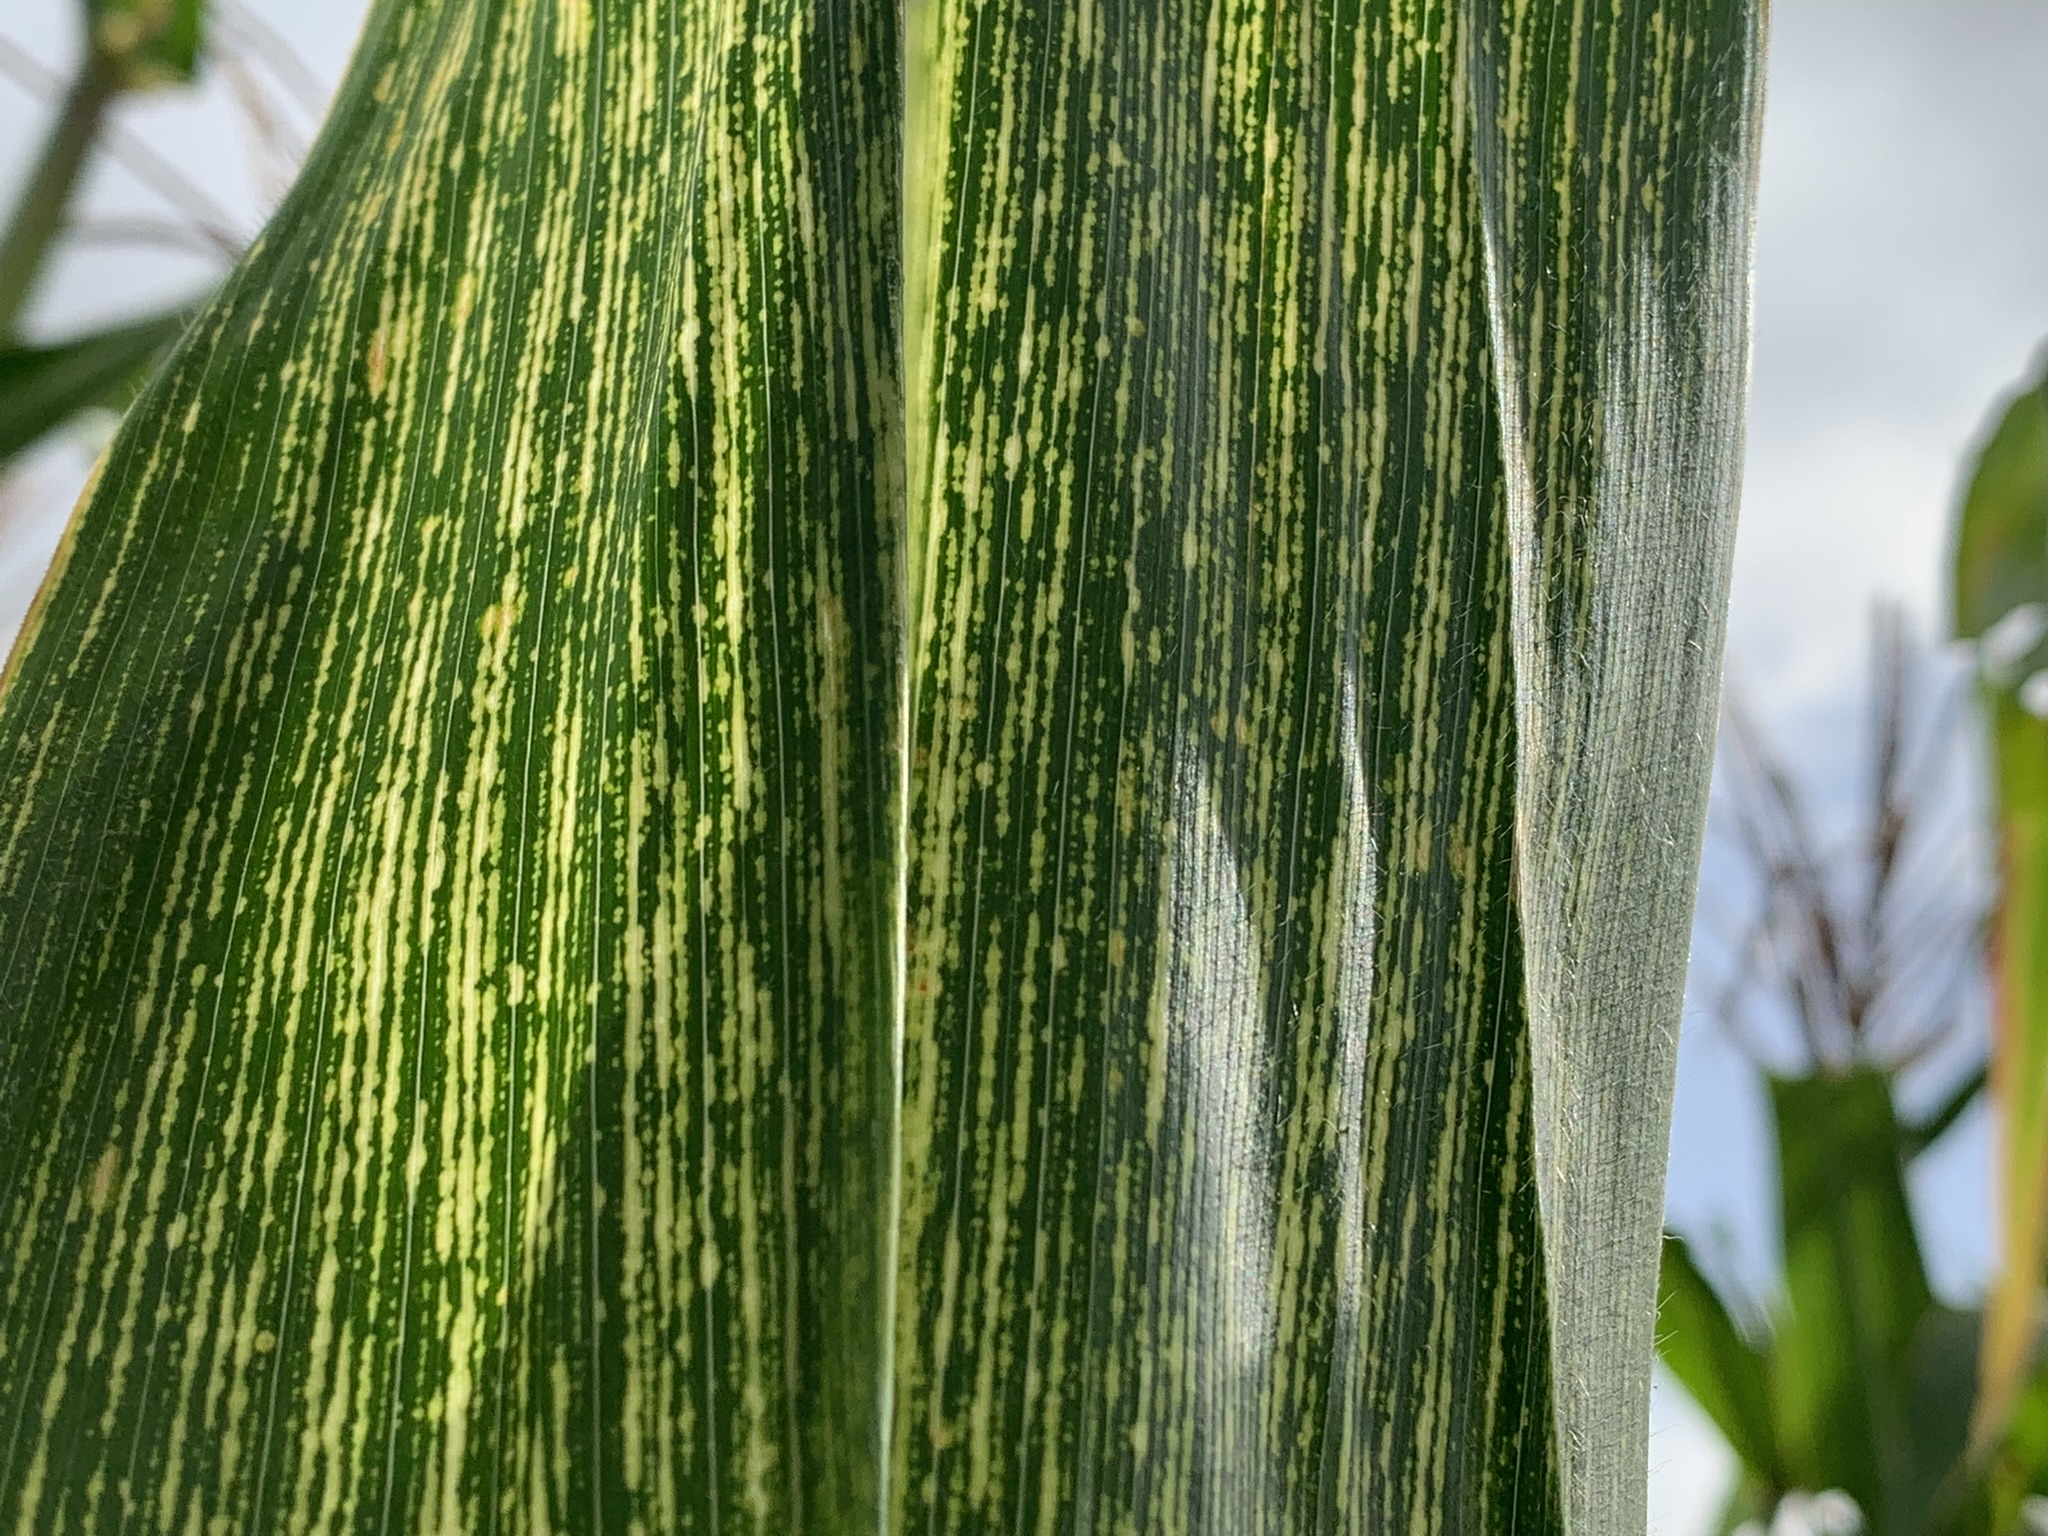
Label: MSV